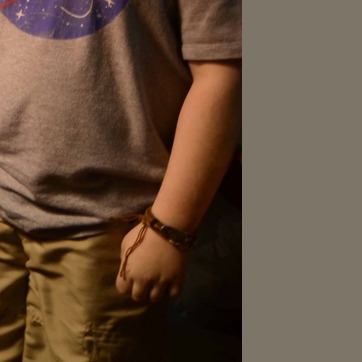
Material: skin